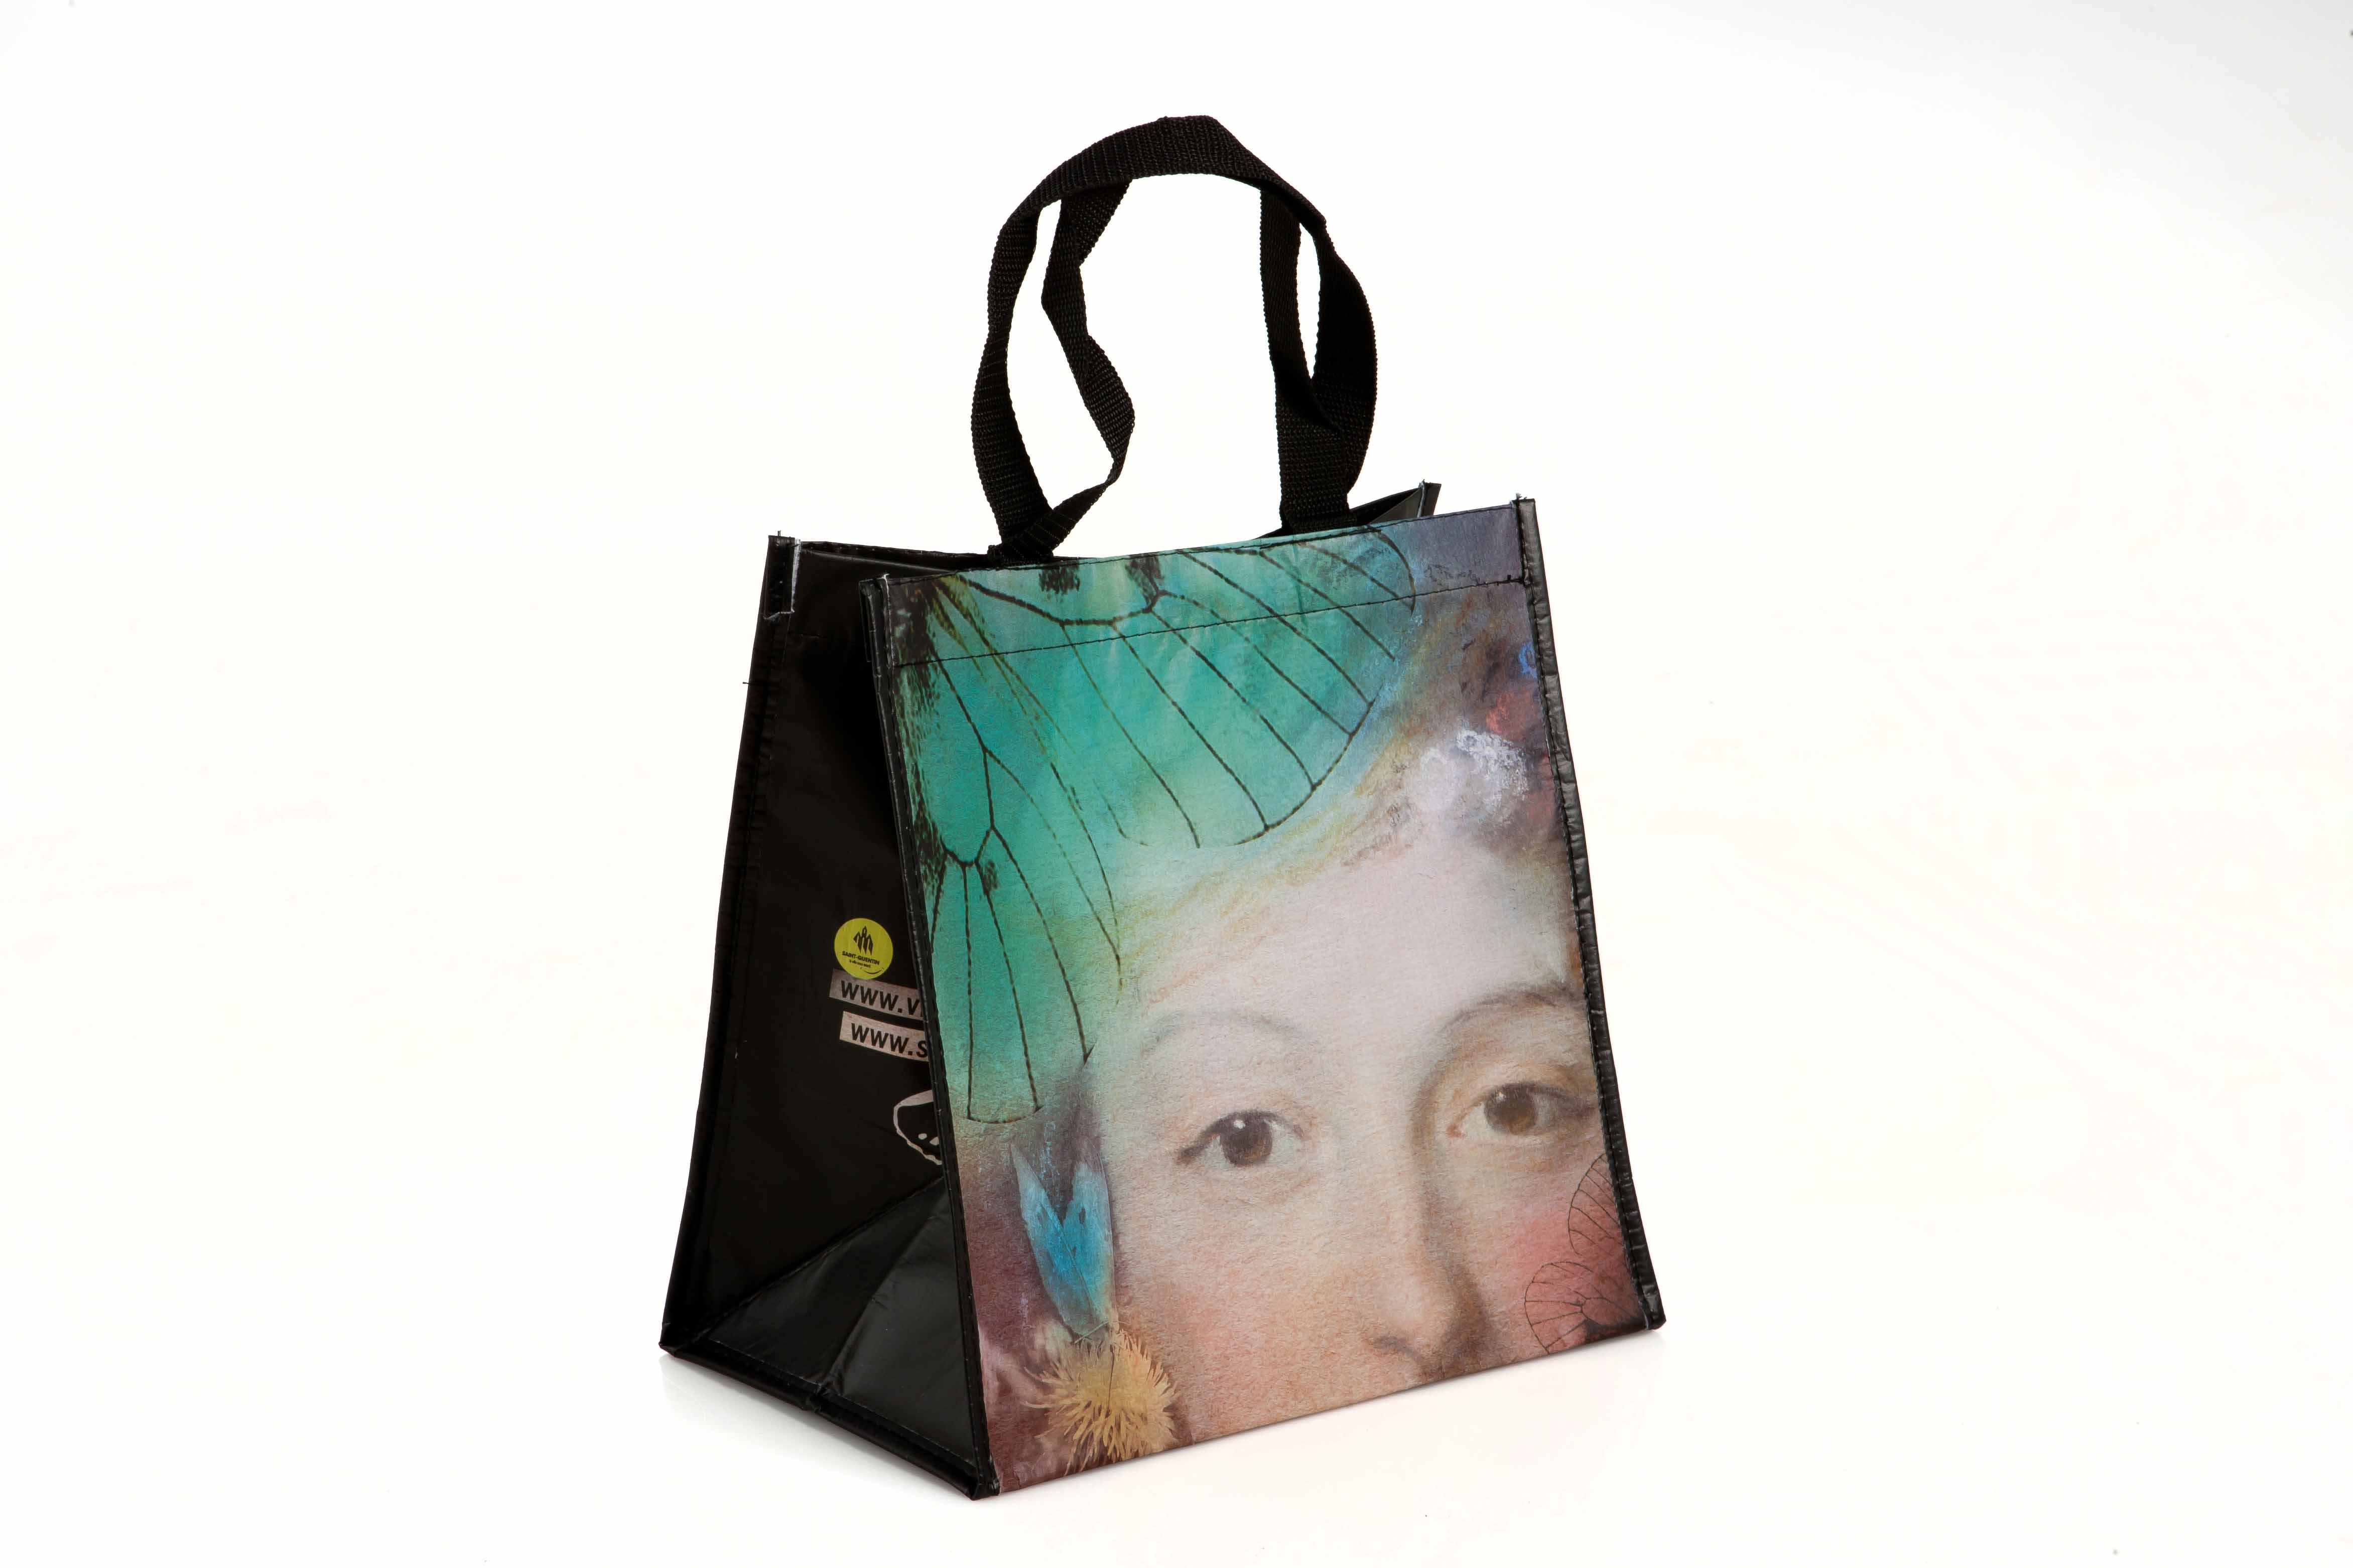
advertising, bag, handbag, brand, non woven, fashion accessory, tote bag